Hiwassee Island

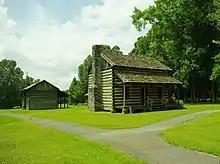
Reconstruction of an early 19th-century Cherokee farm in Tennessee

The last native people to inhabit the island were a small group of Cherokee from the late 18th century into the 19th century. The Cherokee were led by Chief John Jolly (also known as "Oolooteeskee"). In 1809, Sam Houston came to live with the Cherokee. He later married Jolly's niece, Diana Rogers Gentry. They cultivated corn and assimilated ways of Anglo-Europeans, such as establishing a constitution and treaties, as well as printing a newspaper called the "Phoenix".